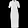
Label: Dress